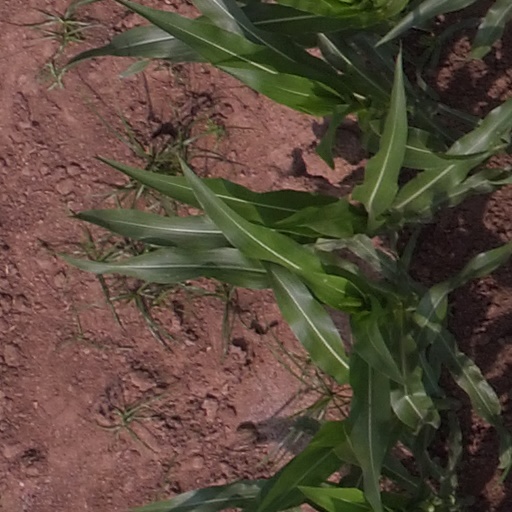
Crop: maize; corn